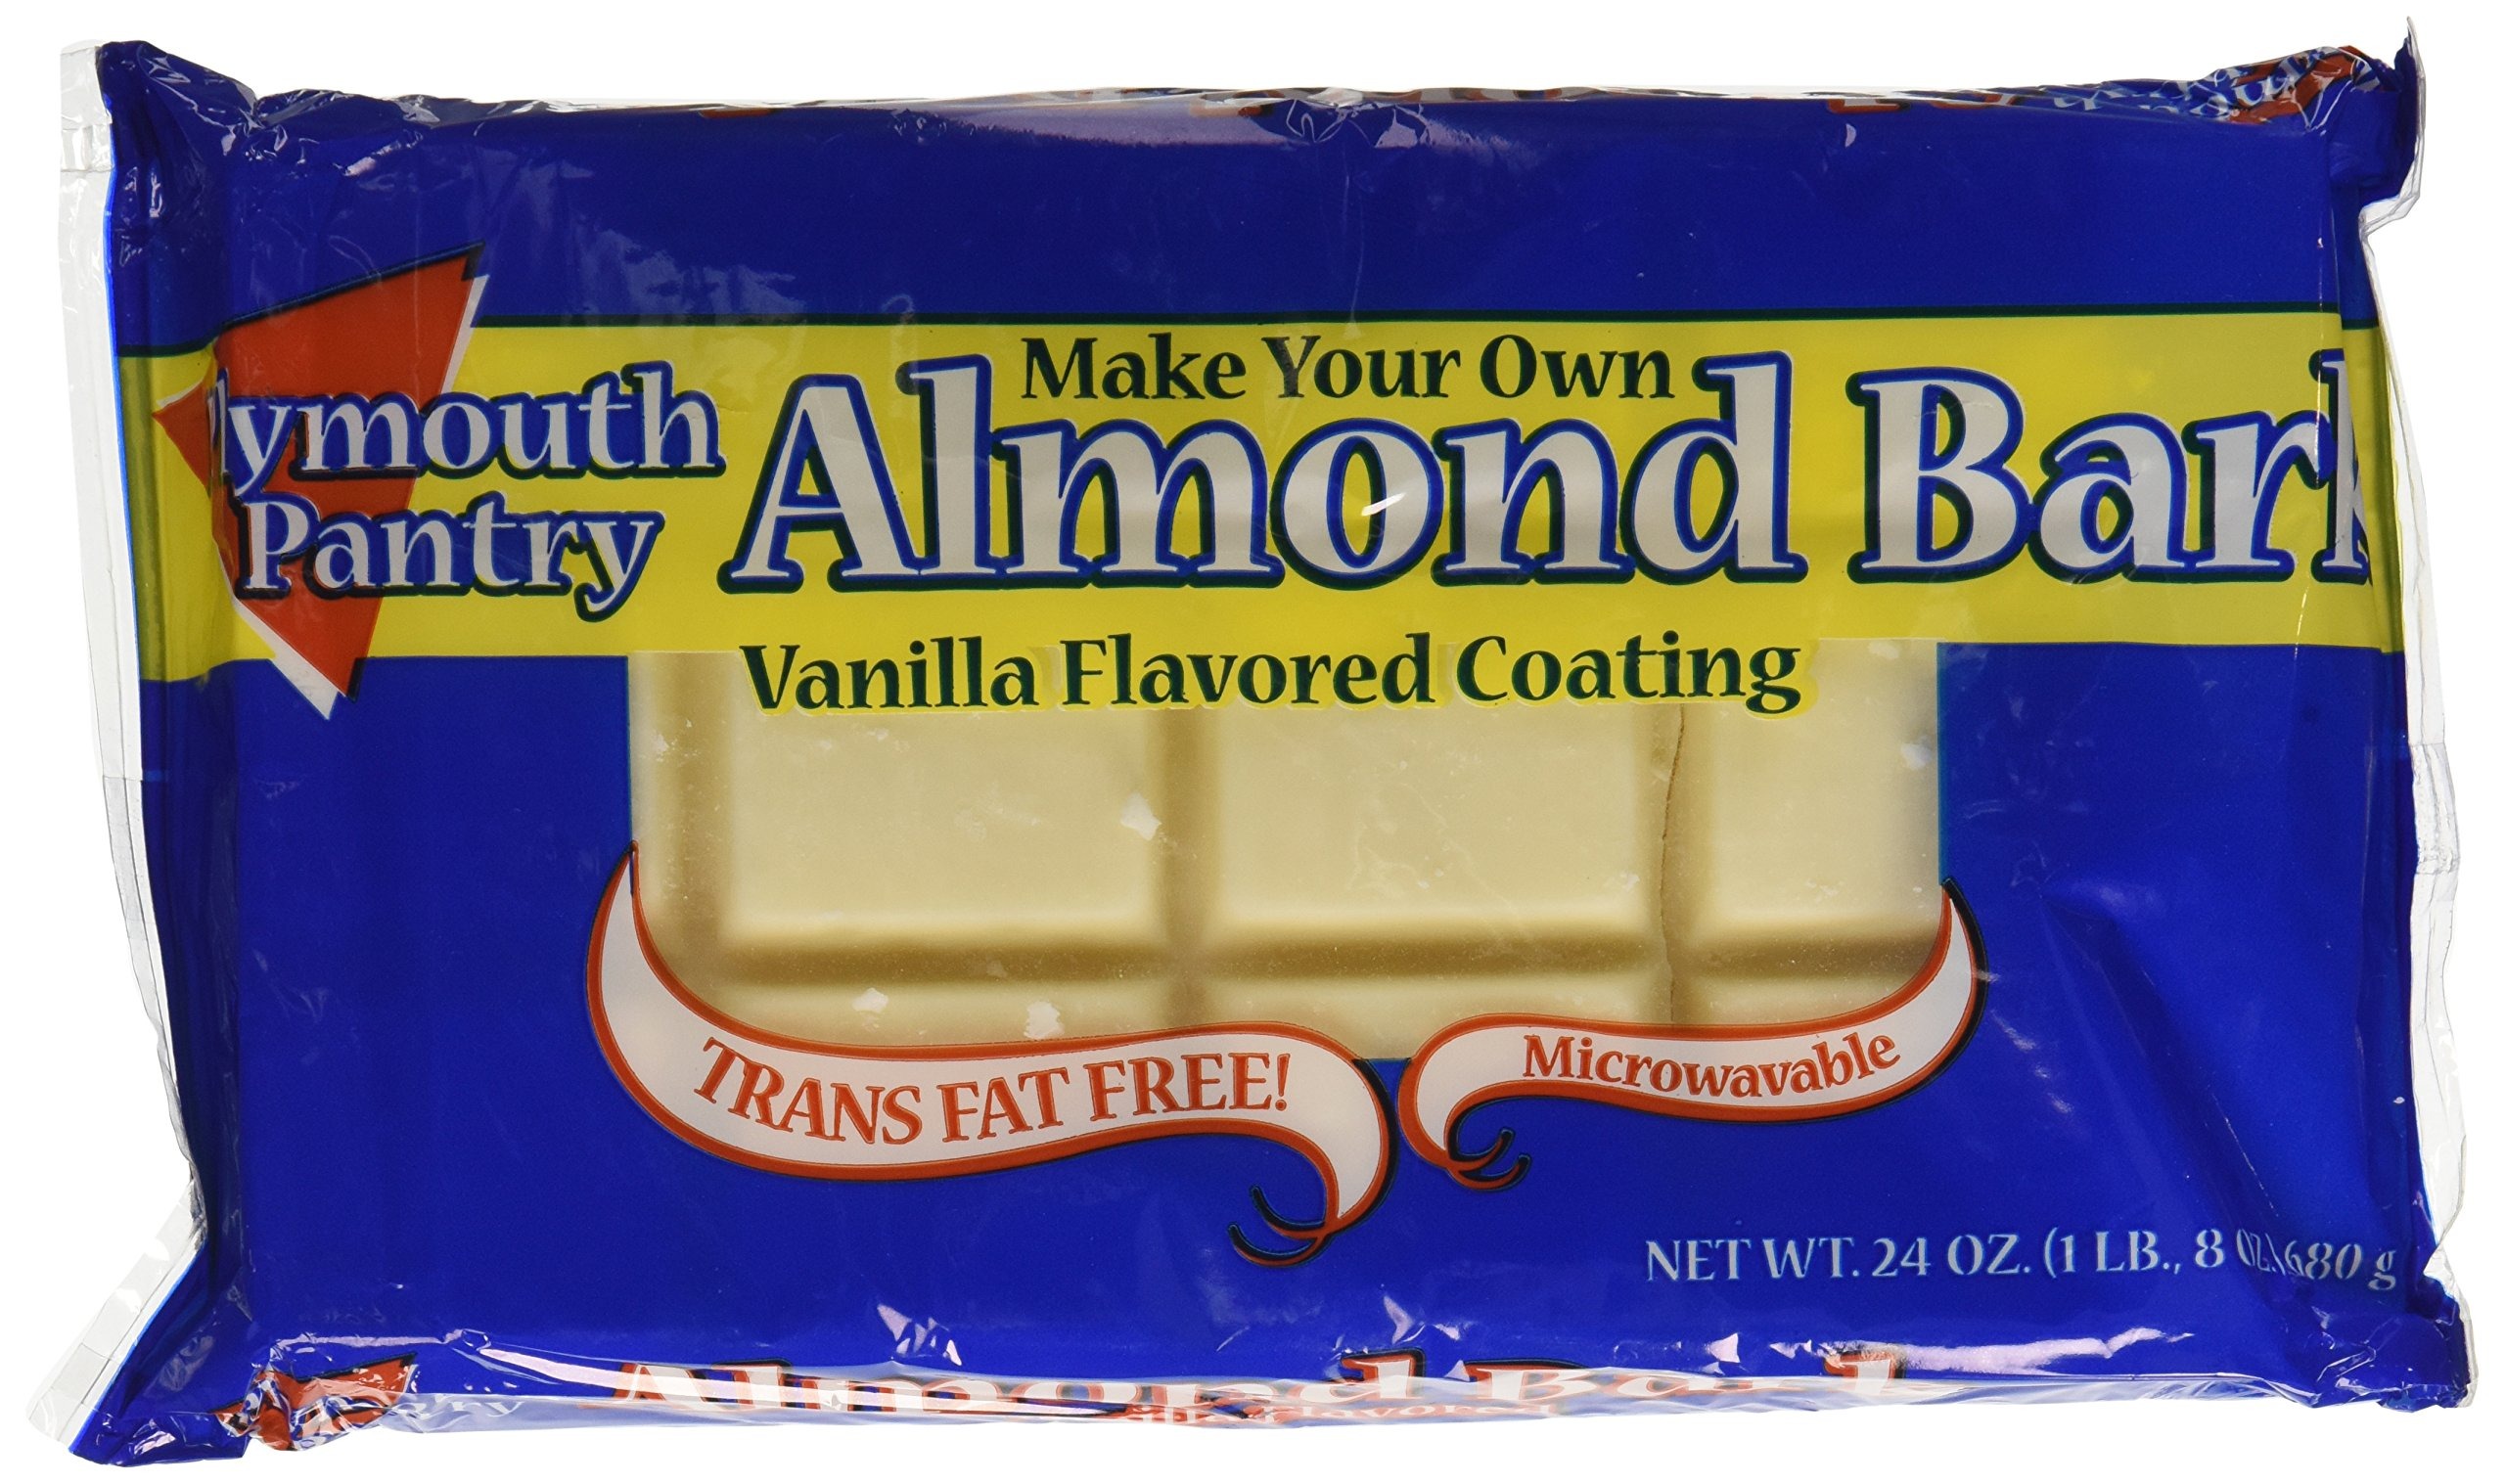
Item Name: Plymouth Pantry Almond Bark (Pack of 2)
Value: 48.0
Unit: ounce

Price: 4.38